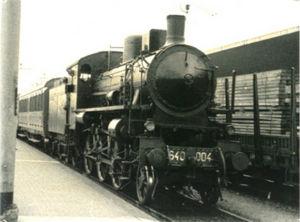
La liste ci-dessous est une liste la plus exhaustive possible des moyens de traction connus qui ont circulé et/ou qui circulent actuellement sur le réseau ferré italien, réseau public national, privé ou en concession.